Burning of Judas

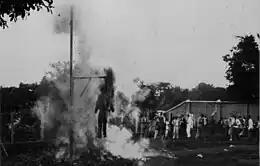
Burning of Judas in Juiz de Fora, Brazil, 1909

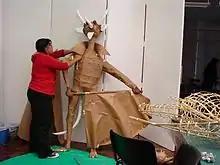
Creating a Judas figure in form of a devil at a workshop at the Museo de Arte Popular, Mexico City

The burning of Judas was once widely practiced across the Christian world in England, Greece, Mexico, Brazil, Portugal, Germany, Austria, Czech Republic, Slovakia, Poland, Spain, Uruguay, Venezuela, Chile, Peru, Costa Rica, Cyprus where it is called 'lambratzia', the Philippines, Paraguay—where it is called 'Judas kái', Nigeria, and elsewhere. These folk traditions are still practiced today in many of those countries.